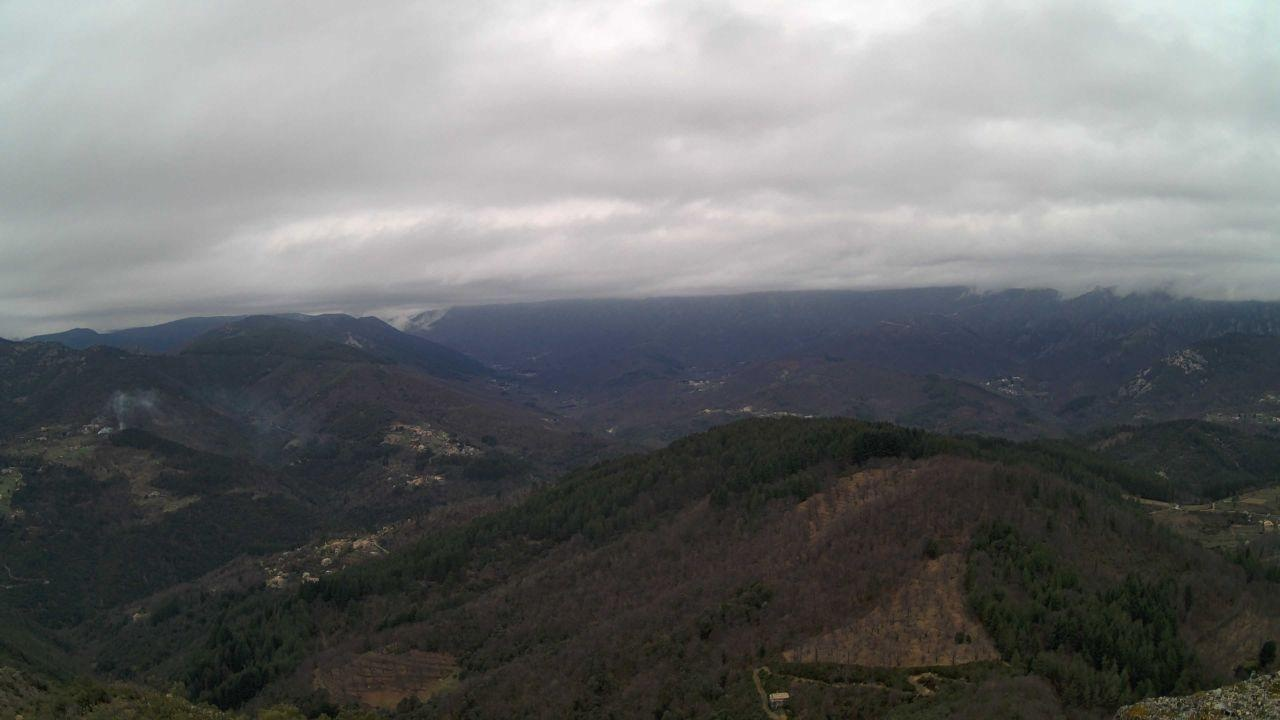
Fire: no
Smoke: yes